Indian cuisine

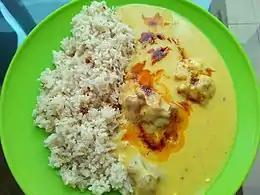
"Kadhi" is a Haryana dish.

Chhattisgarh cuisine is unique in nature and not found in the rest of India, although the staple food is rice, like in much of the country. Many Chhattisgarhi people drink liquor brewed from the mahuwa flower palm wine ("tadi" in rural areas). Chhattisgarhi cuisines varies as per special occasions and festivals like Thethari and Khurmi, fara, gulgule bhajiya, chausela, chila, aaersa are prepared in regional festivals. The tribal people of the Bastar region of Chhattisgarh eat ancestral dishes such as mushrooms, bamboo pickle, bamboo vegetables, etc.